Massey Sahib

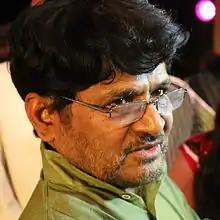
Raghuvir Yadav

In 1980, Pradip Krishen won the first prize in a script-writing competition organised by the National Film Development Corporation (NFDC). This encouraged him to make the film, which would be produced by NFDC. The budget for the film which was approved by NFDC was Rs 9.2 lakh, which was meagre for a period film. Nevertheless, Krishen went ahead with the project.